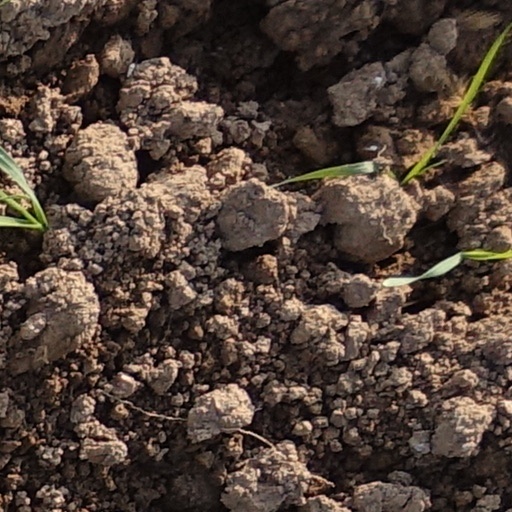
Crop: wheat